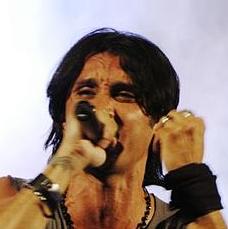
Age: 31